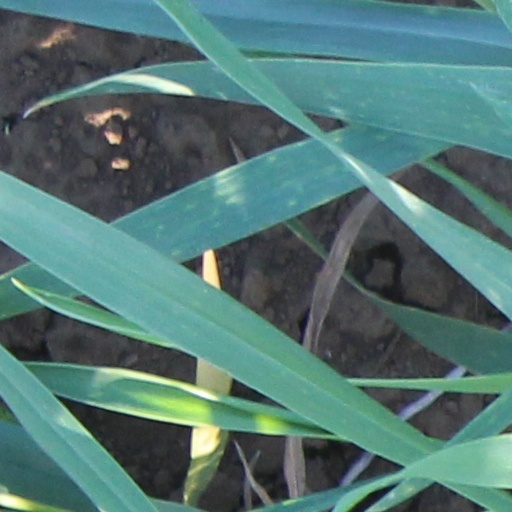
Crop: wheat